Sky position (RA, Dec in degrees): 198.37, 3.312
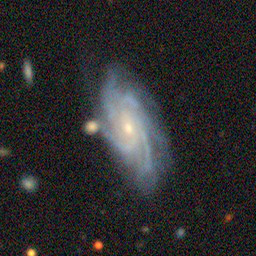
Galaxy morphology: Unbarred Loose Spiral Galaxies